History of aviation in Canada

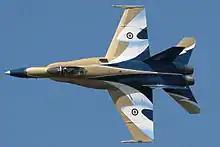
2009 Demonstration Hornet

In spite of the many Canadians in military aviation, the Canadian government had shown little interest or ability to organize its own air force. Canadian politicians made no attempt to fund flight training, aircraft purchase, or construction of airfields. The Canadian Aviation Corps, with only three members, was founded in 1914 by Sir Sam Hughes, but was an inept and ineffective false start, never flying in combat and with its sole aircraft abandoned after a few months. A Canadian Air Force was established in 1918, but it was disbanded shortly after the end of the war. Not until 1920 was a permanent air force established. Canadians seeking flight training, aside from a few who entered schools at Toronto and Vancouver, either had to travel to enlist in French or British air forces, or received training when the RAF set up schools in Canada in 1917.